Foo Fighters (album)

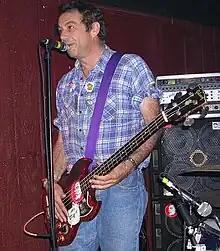
The Foo Fighters' first tour was as a supporting act for Mike Watt (pictured in 2004), ex-bassist of the punk rock band Minutemen in early 1995.

In spring 1995, Foo Fighters embarked on their first ever United States tour, supporting Mike Watt on his Ring Spiel Tour along with fellow tour newbies Hovercraft, whose line-up included Vedder at the time. As well as performing with their own bands, Grohl and Vedder each picked up a role as a member of Watt's backing band throughout the tour, supplying drums and guitar respectively. In May 1995, radio stations KROQ-FM and KNDD started playing some tracks of the then-unreleased album before receiving a cease-and-desist from Capitol. That June, "Exhausted" and "This Is a Call" were sent to college and modern rock radio stations. One week later, "This Is a Call" became the band's first commercial single.